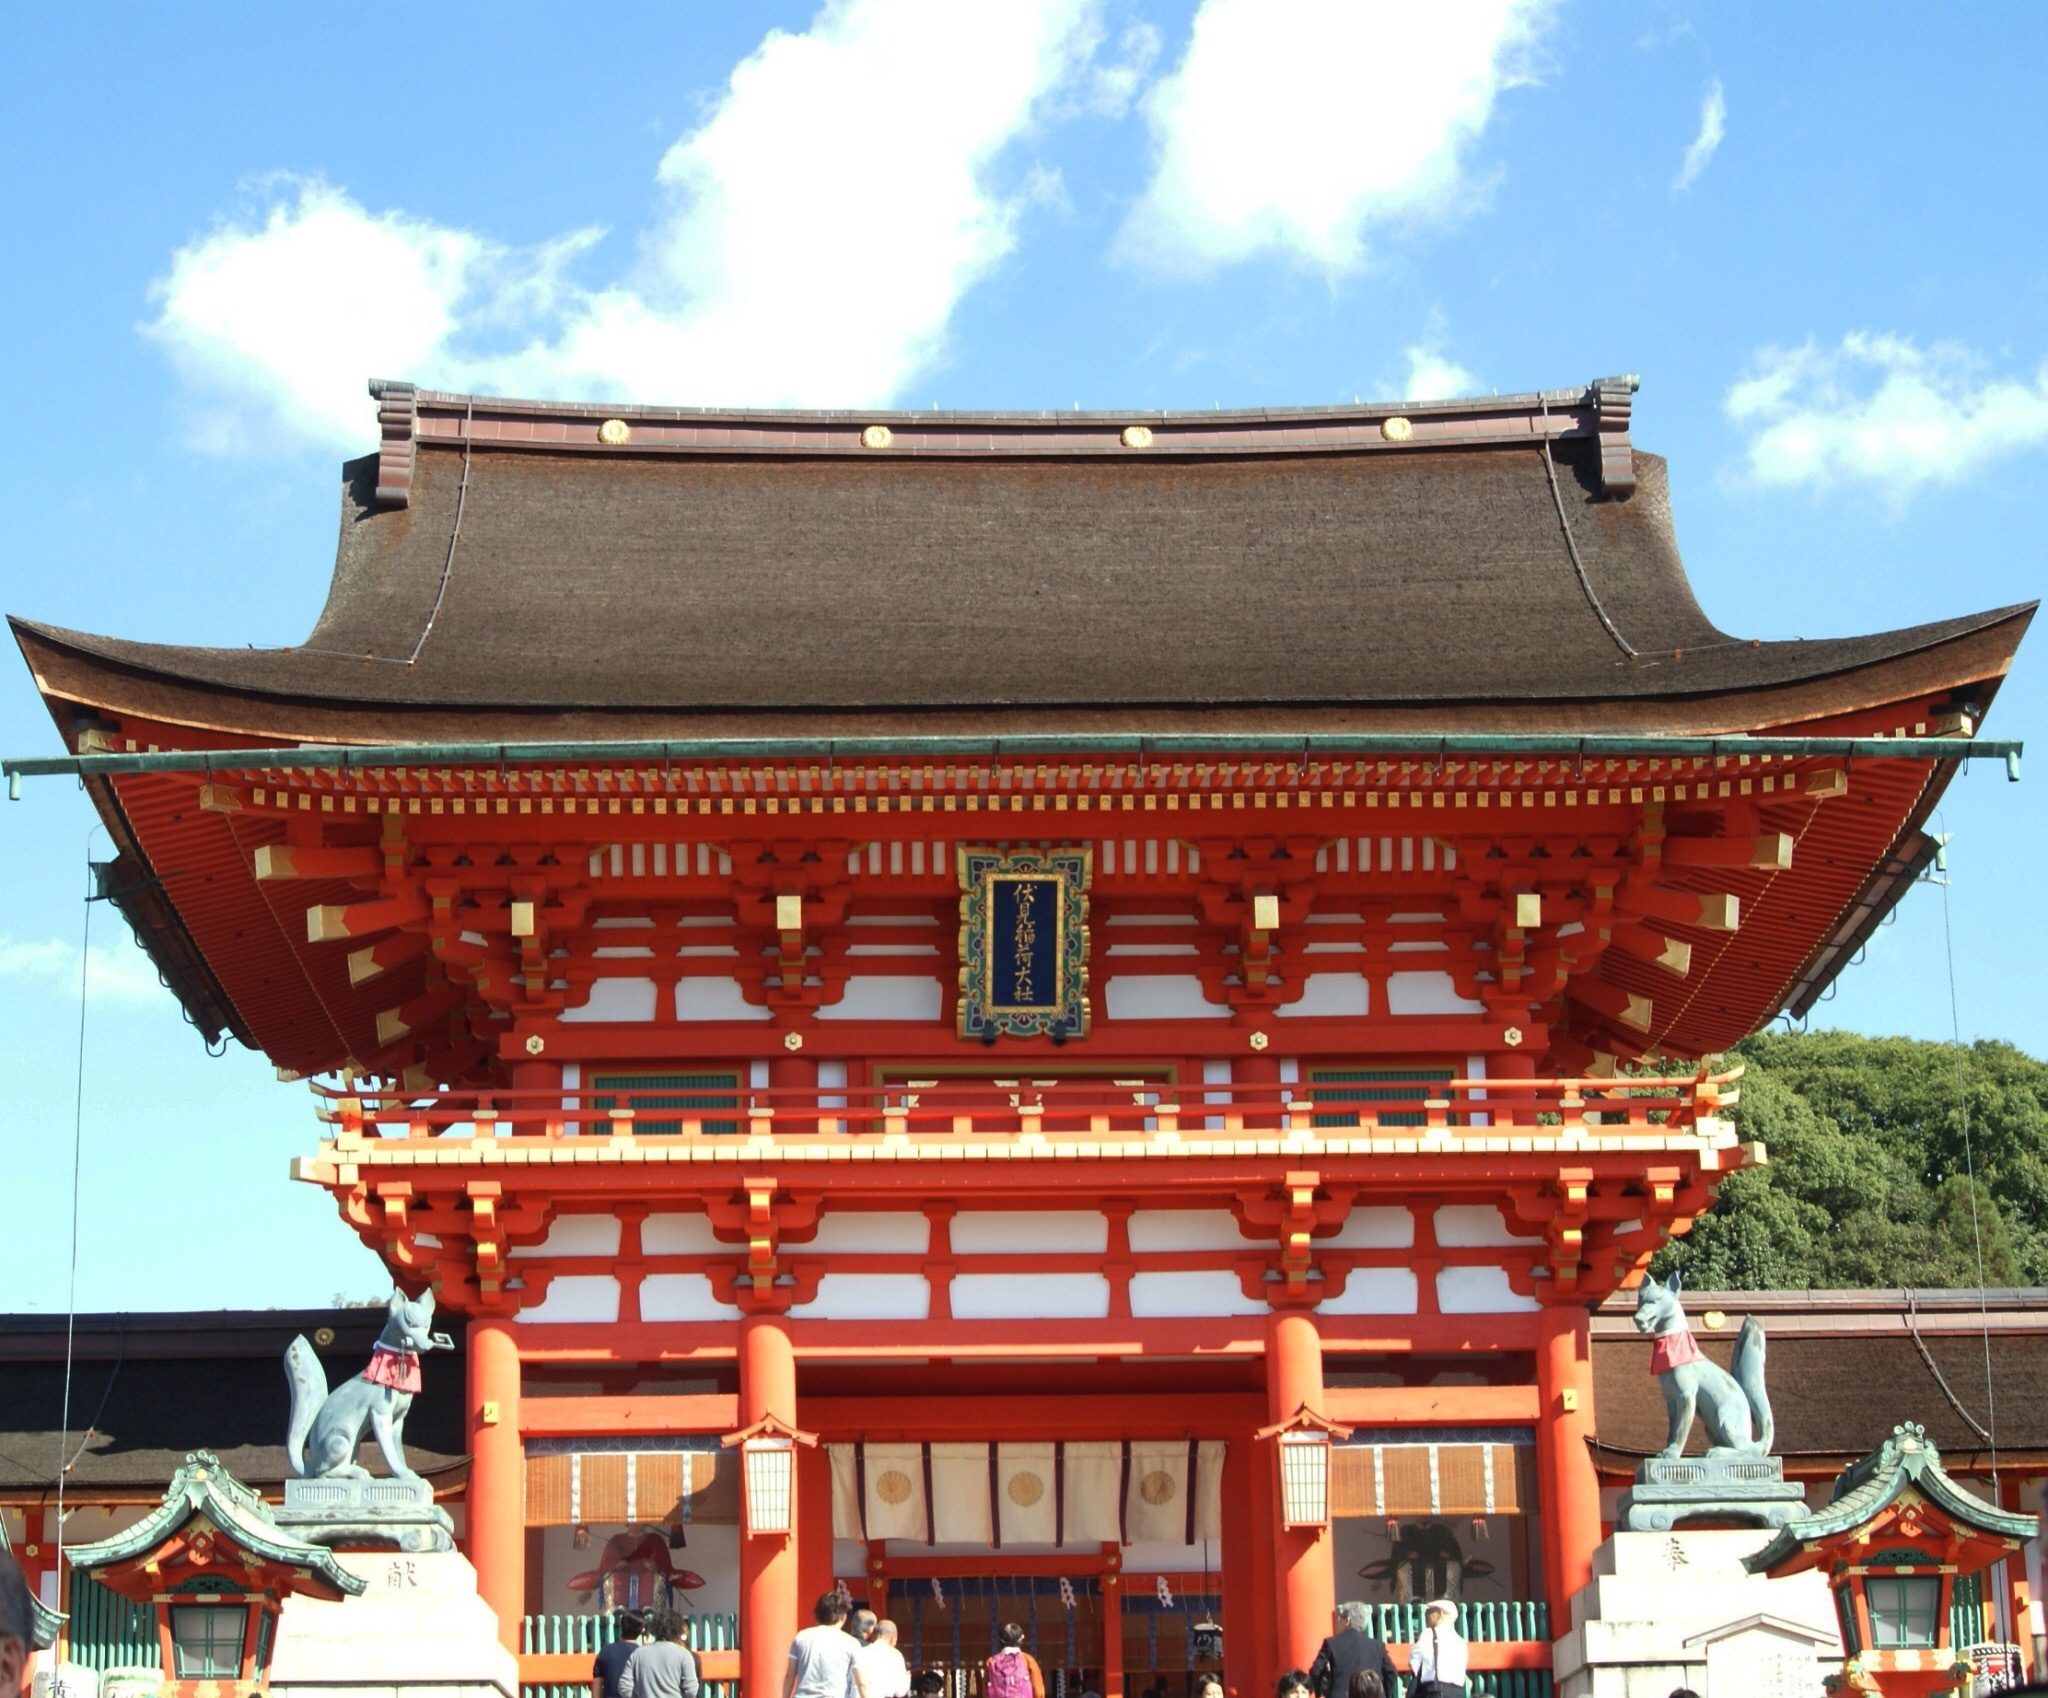
sky, building, vehicle, japan, place of worship, temple, shrine, kyoto, chinese architecture, japan culture, historic site, fushimi inari shrine, shinto shrine